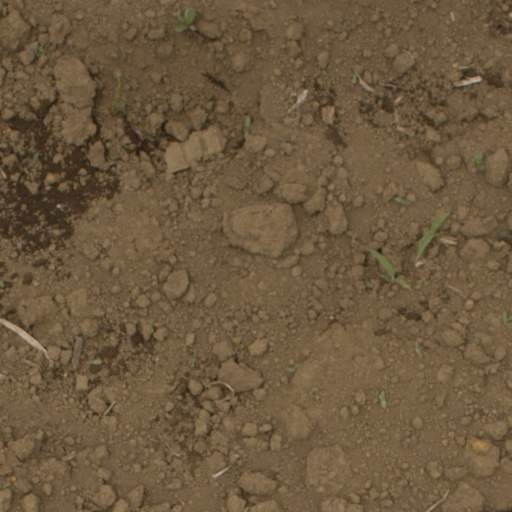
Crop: Jerusalem artichoke